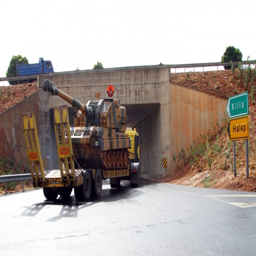
a truck carry a tank to the border .